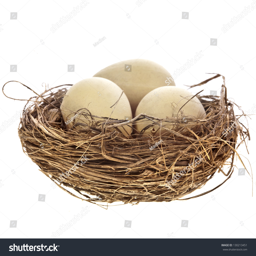
nest with egg on a white background